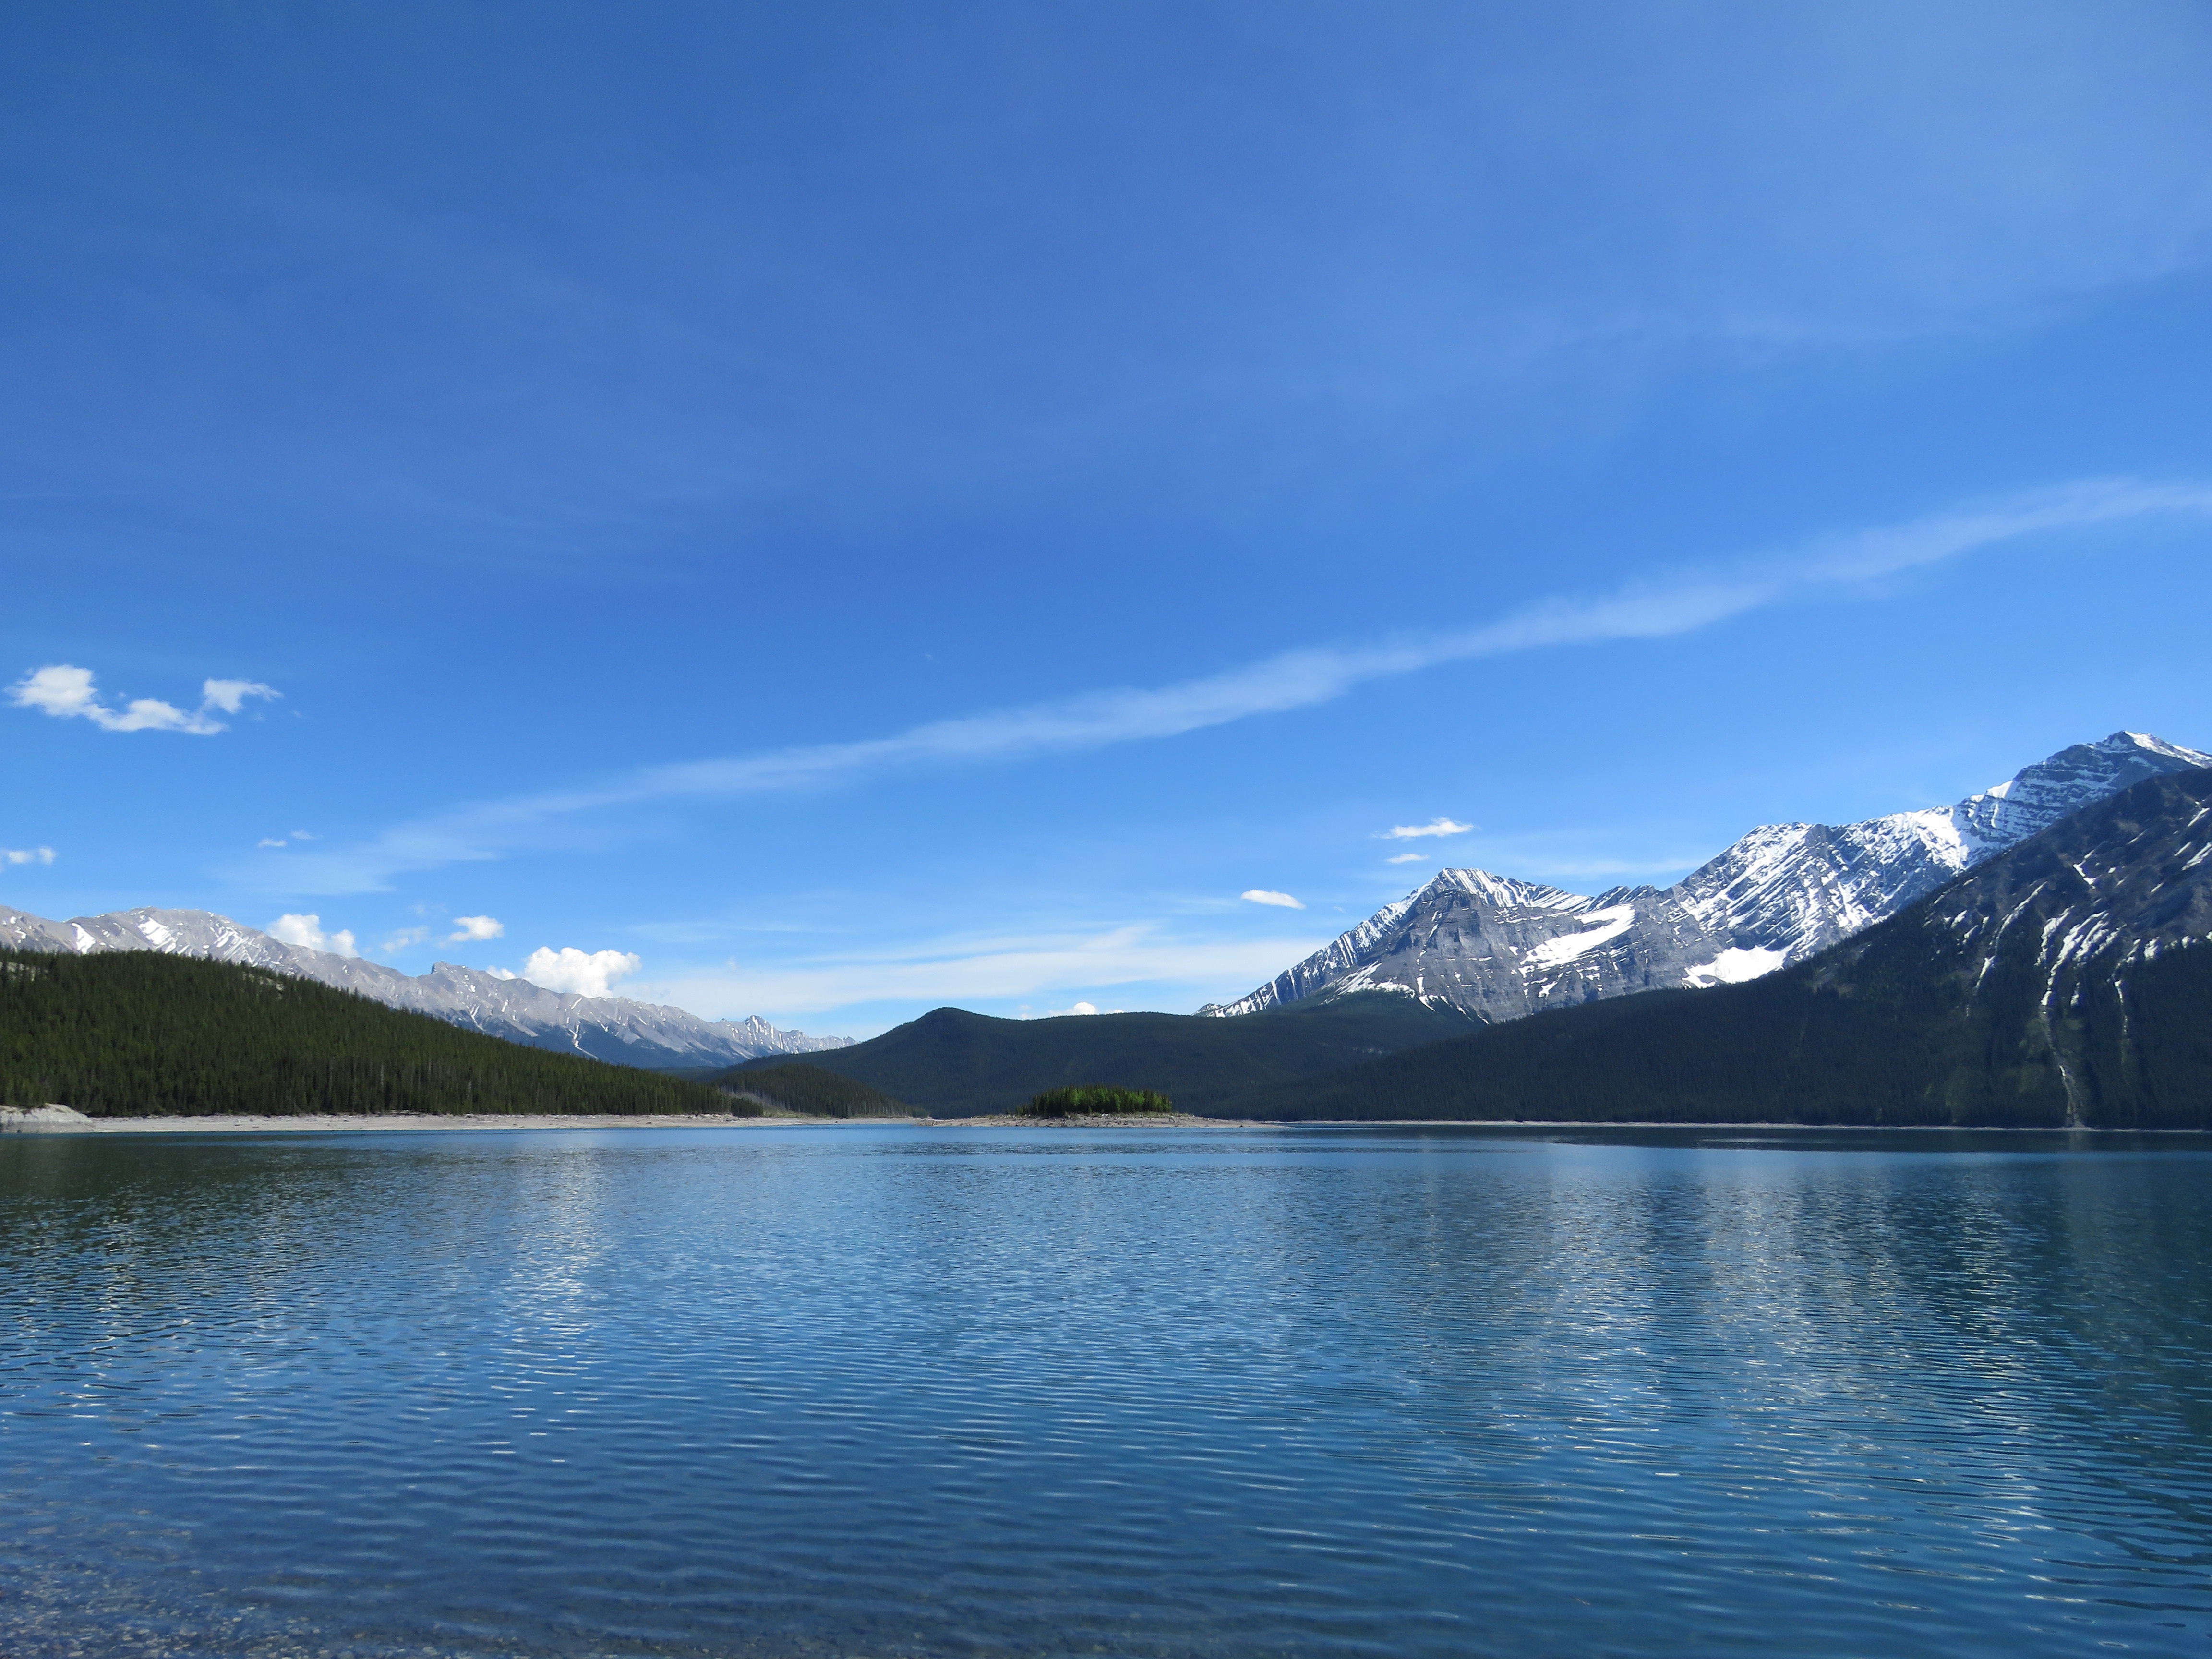
landscape, sea, water, nature, mountain, cloud, sky, lake, mountain range, reflection, scenic, peaceful, park, scenery, serene, bay, rocky, fjord, reservoir, highland, body of water, mountains, alps, canada, canadian, alberta, loch, kananaskis, rocky mountains, landform, upper kananaskis lake, mountainous landforms, glacial landform